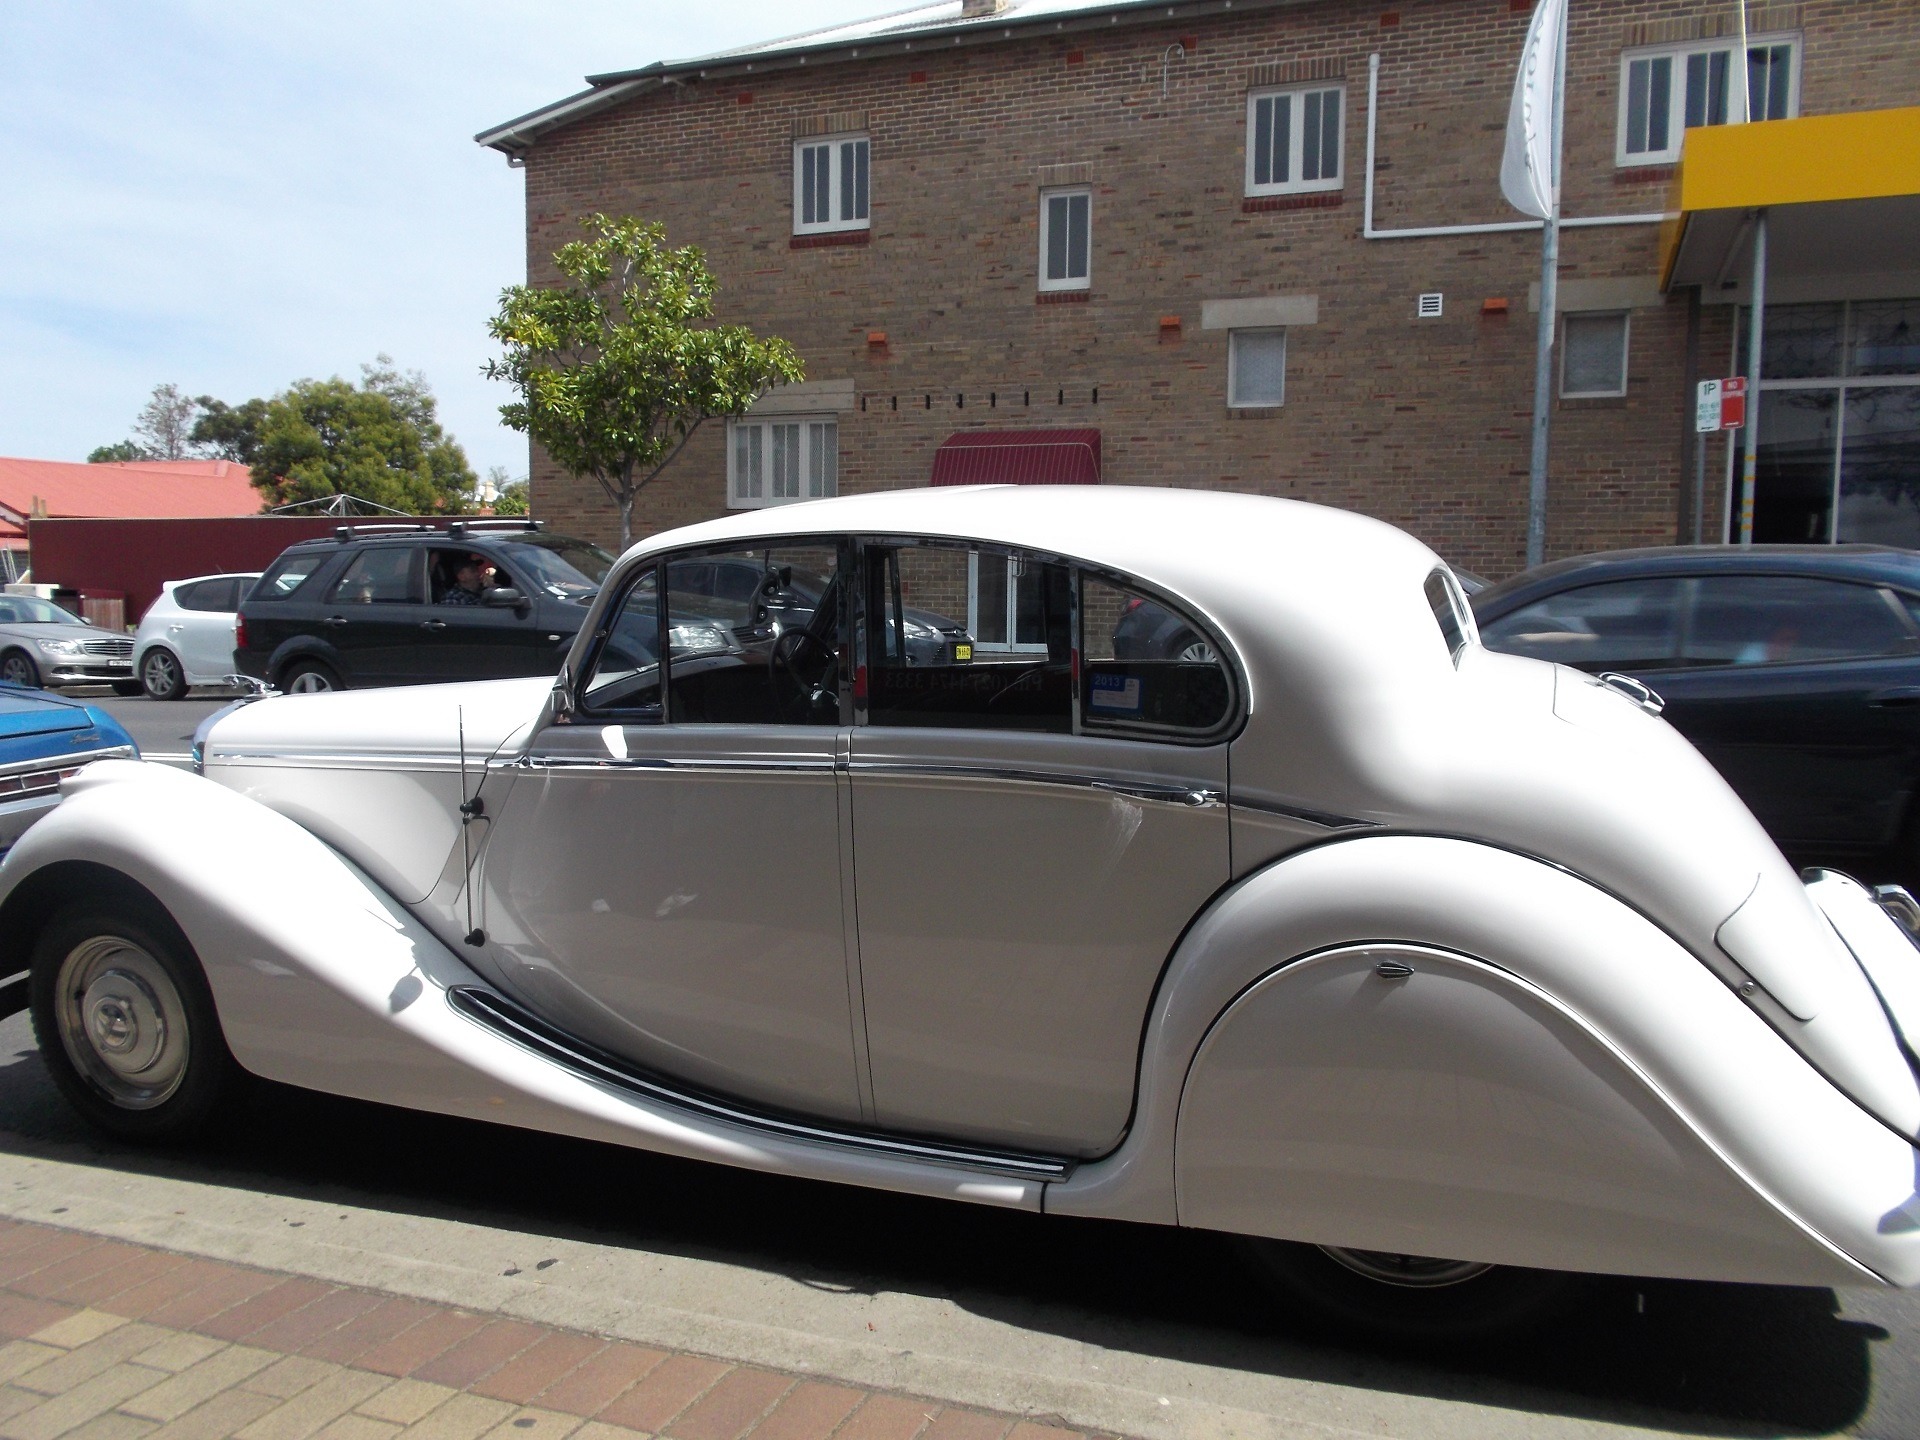
car, vintage, automobile, driving, old, transportation, transport, vehicle, drive, auto, automotive, motor vehicle, vintage car, automobiles, motor, sedan, classic, antique car, land vehicle, automobile make, automotive exterior, automotive design, luxury vehicle, full size car